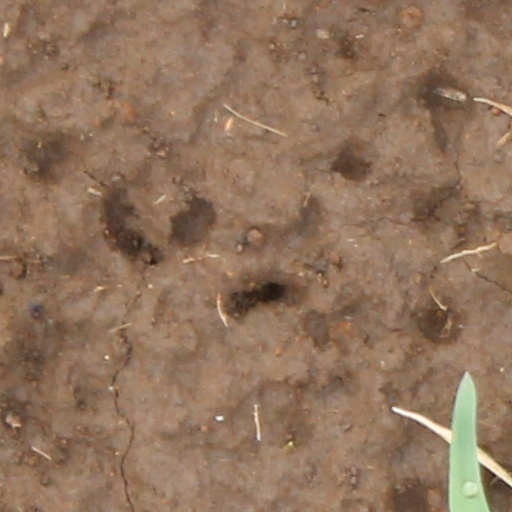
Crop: wheat